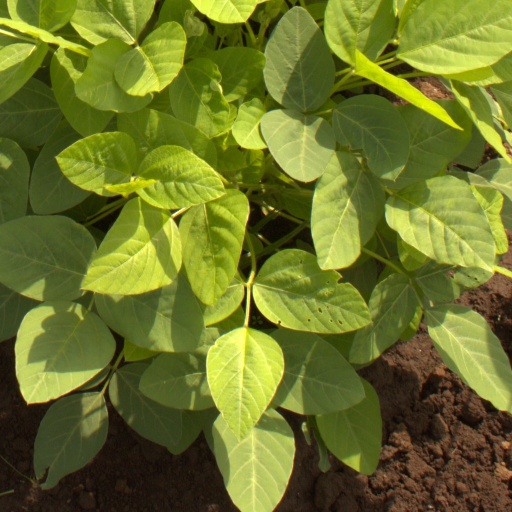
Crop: soybean